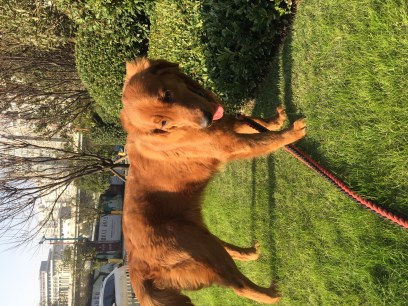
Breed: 5355-n000126-golden_retriever